Zorilor

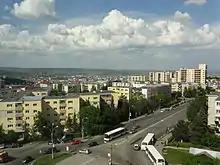
Zorilor from its western end

Zorilor is a southern district of Cluj-Napoca in Romania. It consists largely of blocks of flats ranging from 4 to 10 storeys. The district is home to the Observator student housing campus. Two 35-floor towers are projected to be constructed in the Sigma area of Zorilor.